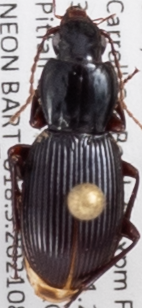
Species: Pterostichus tristis
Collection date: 2021-08-25
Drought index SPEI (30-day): -0.386
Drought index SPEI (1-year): -0.944
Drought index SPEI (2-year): -0.54